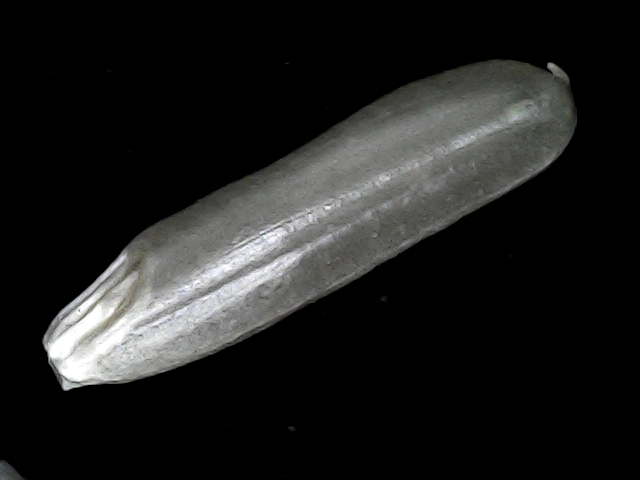
Rice variety: BD70